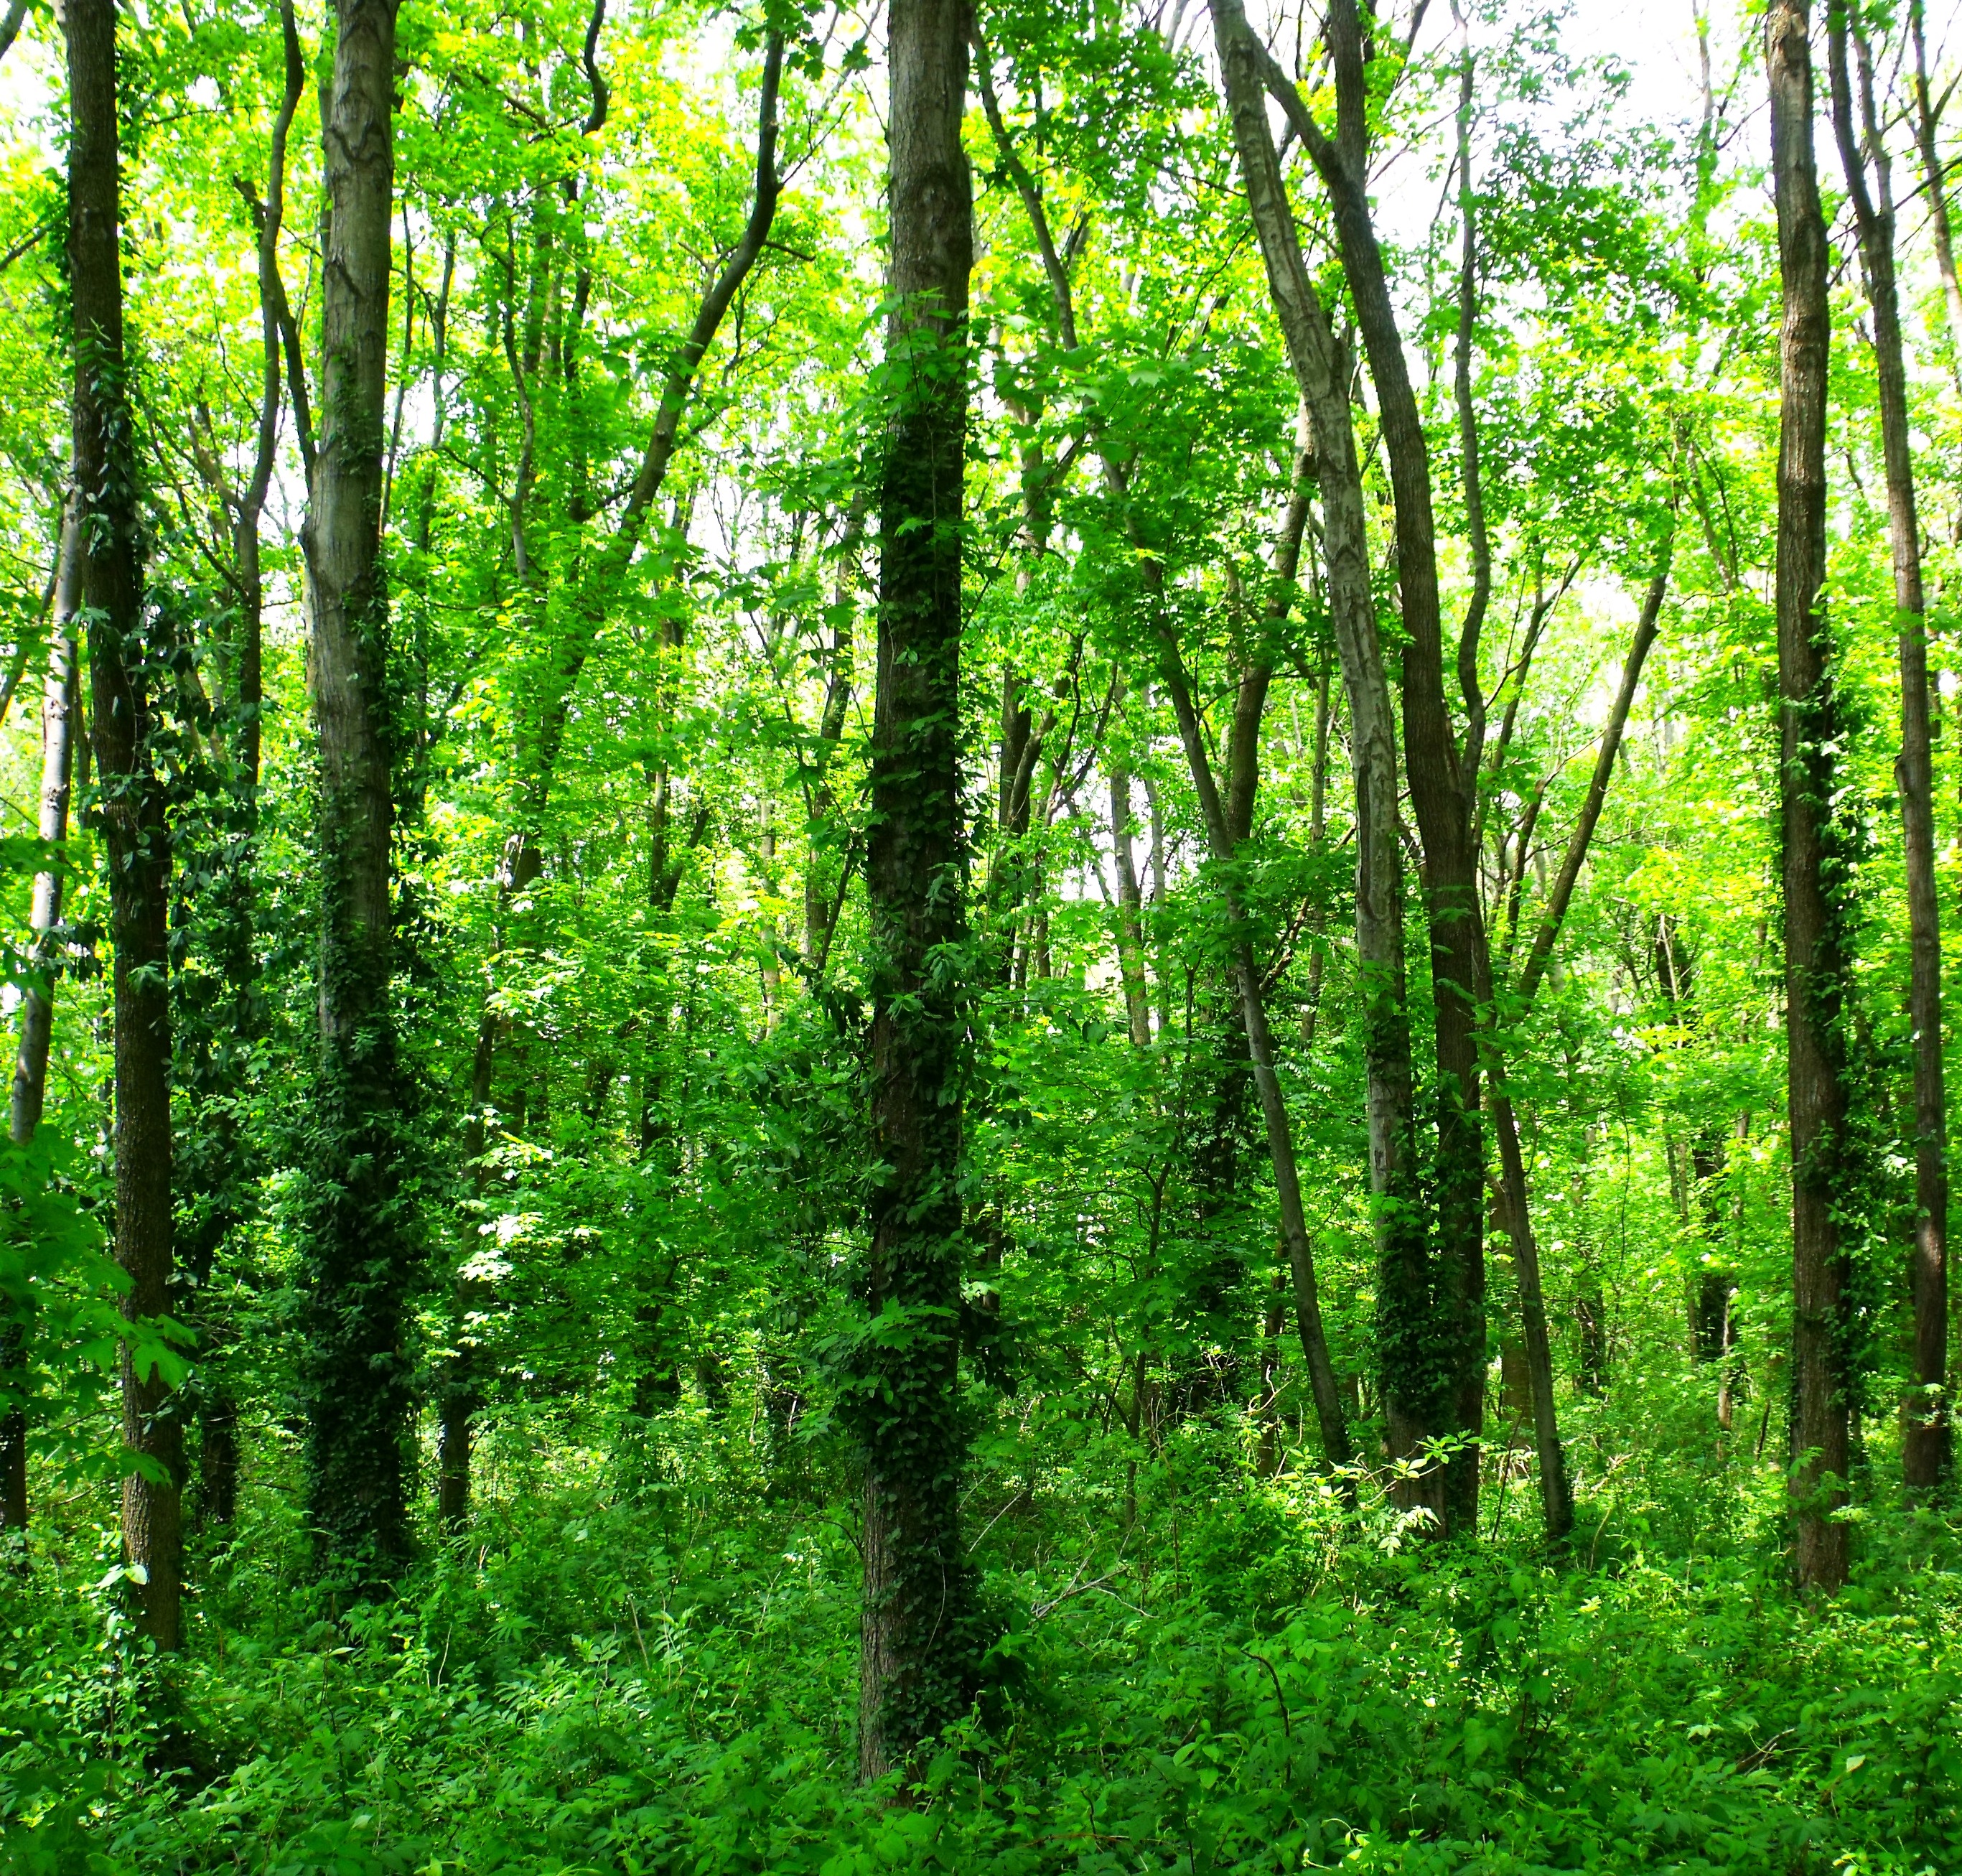
tree, nature, forest, wilderness, plant, meadow, sunlight, trunk, environment, green, jungle, agriculture, trees, leaves, outdoors, woods, vegetation, rainforest, branches, deciduous, grove, woodland, habitat, ecosystem, organic, nature reserve, biome, old growth forest, natural environment, geographical feature, woody plant, temperate broadleaf and mixed forest, temperate coniferous forest, riparian forest